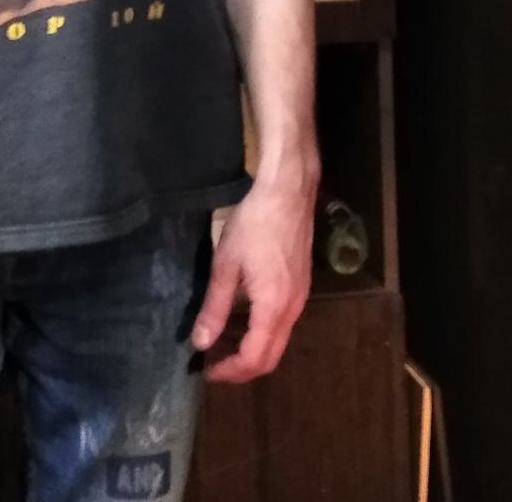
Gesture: no_gesture